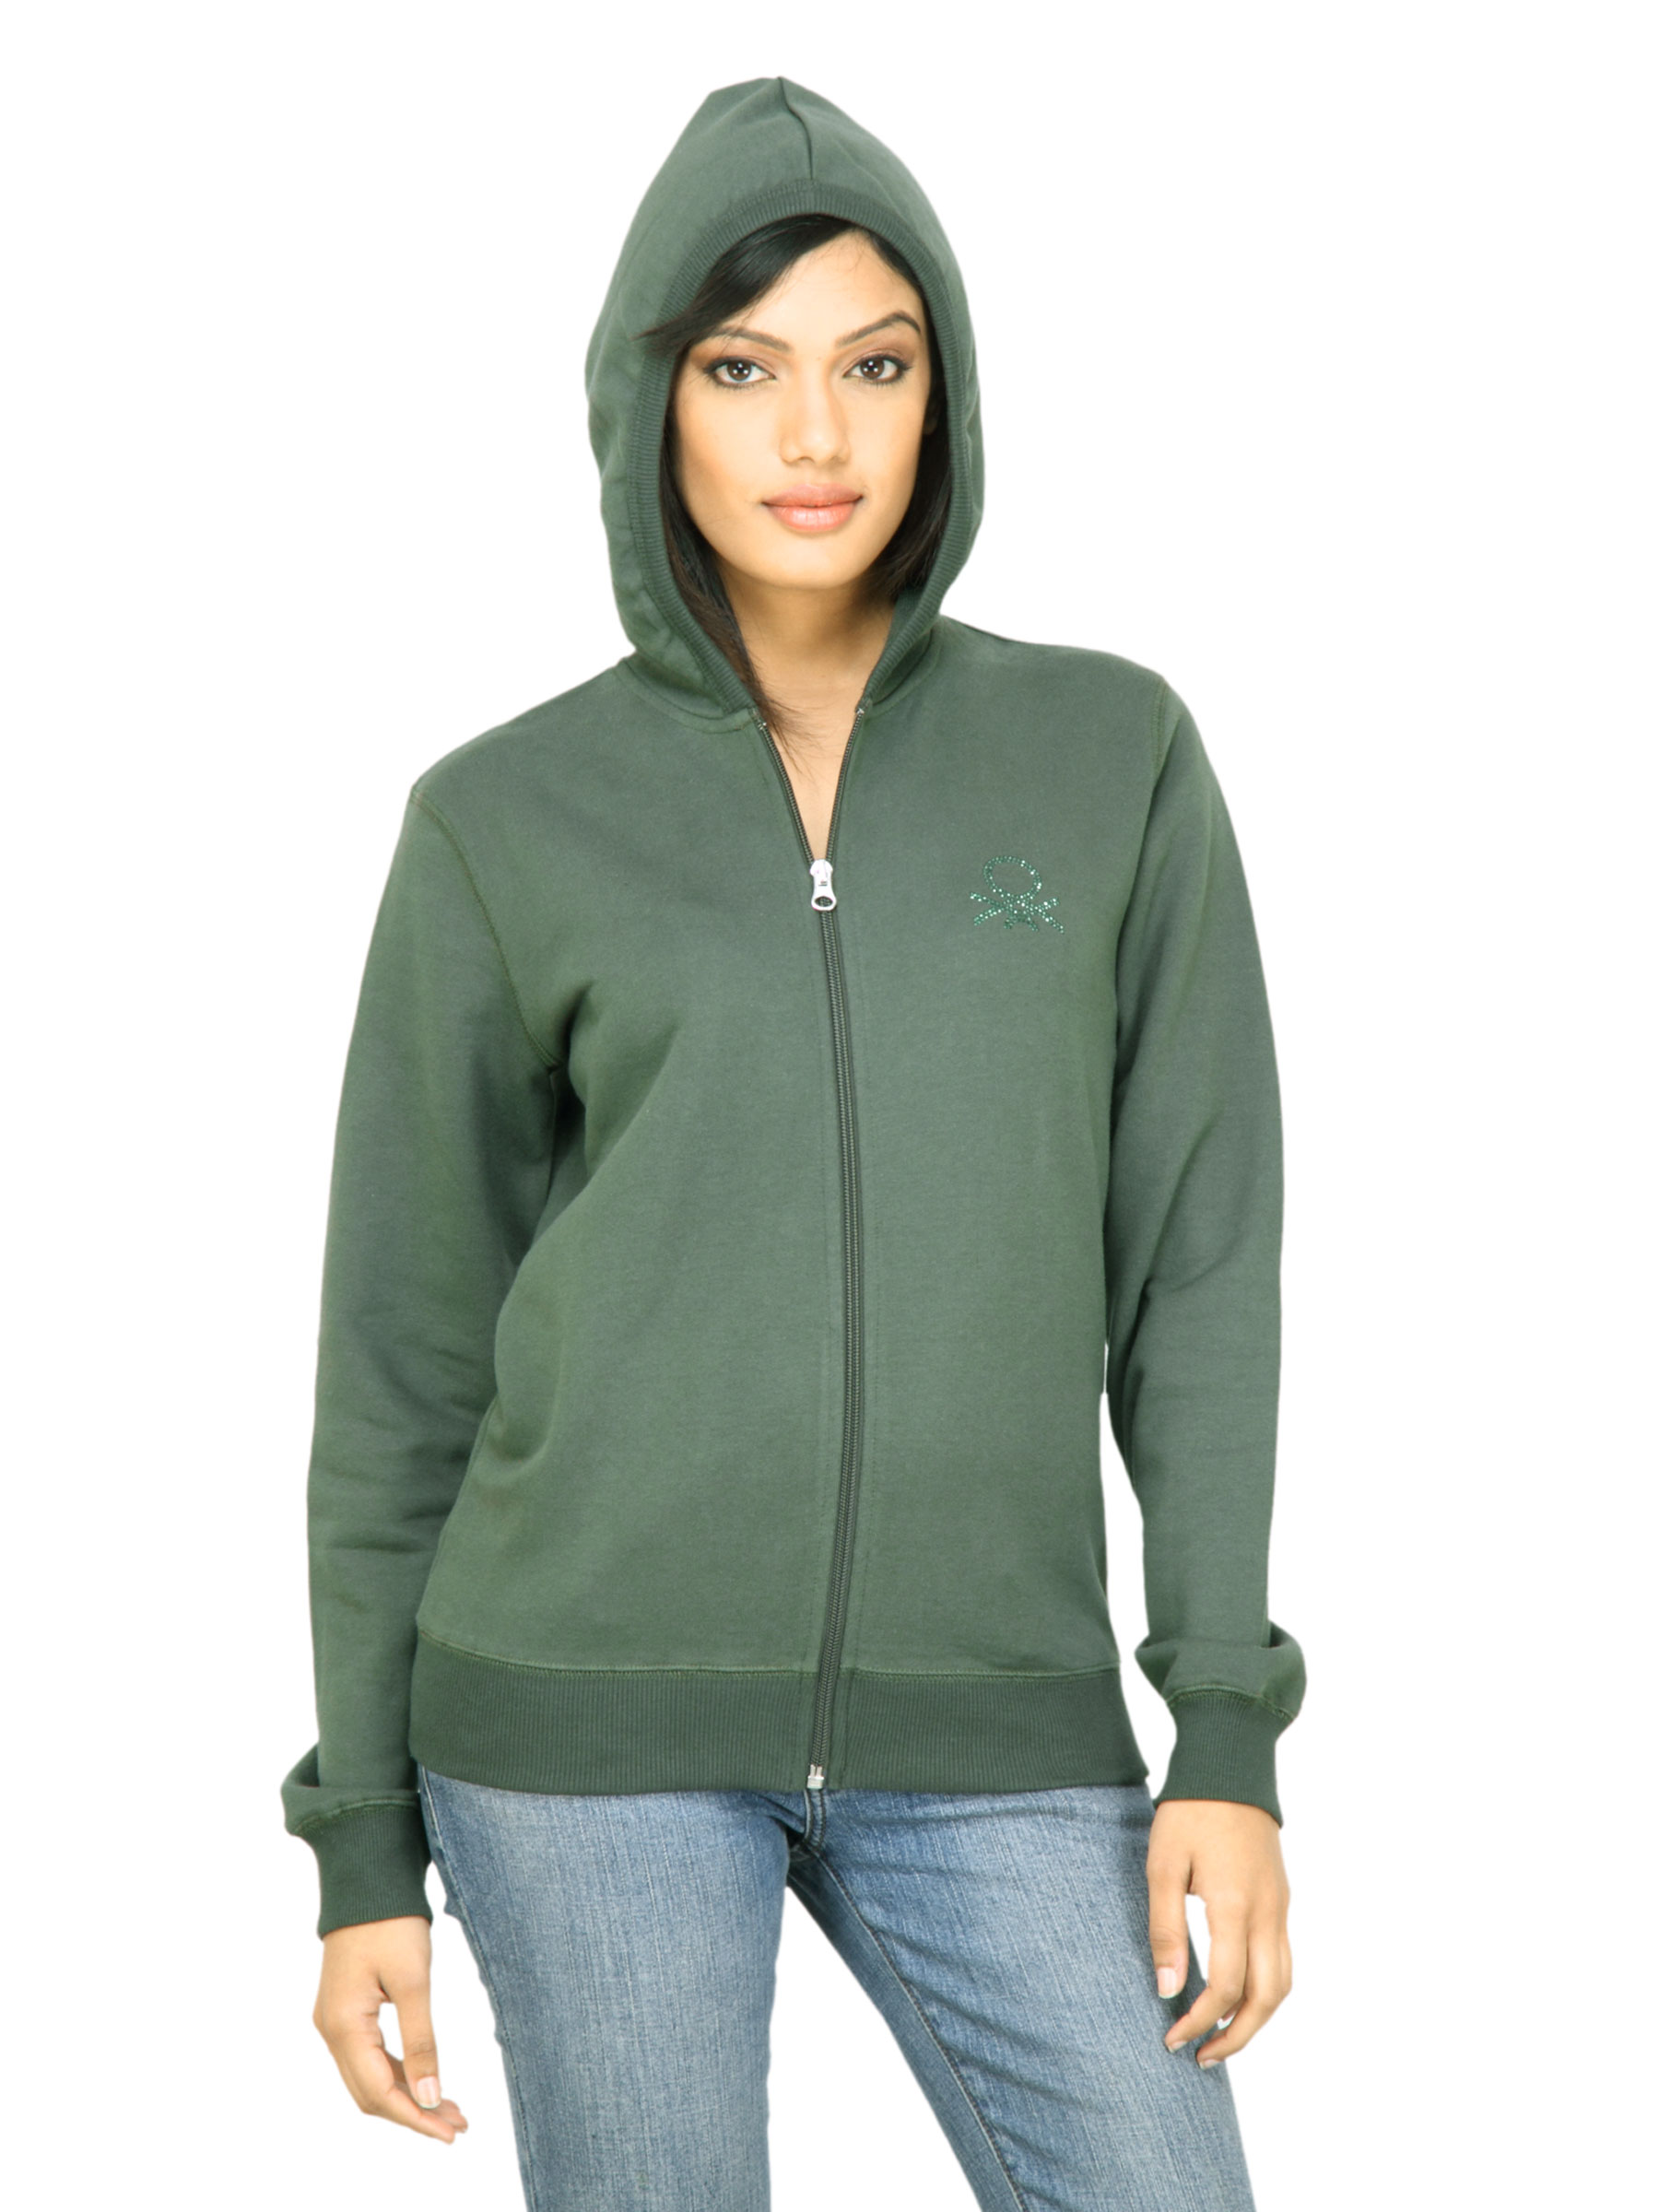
United Colors of Benetton Women Solid Olive Sweatshirt
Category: Apparel / Topwear / Sweatshirts
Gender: Women
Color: Olive
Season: Fall 2011
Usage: Casual